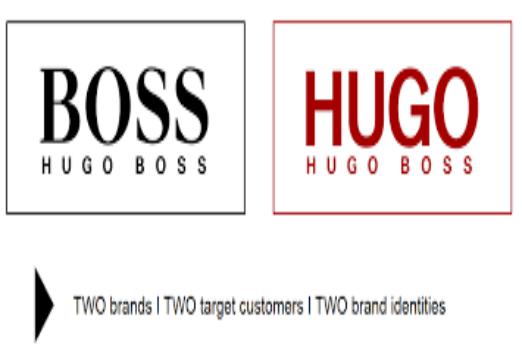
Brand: Hugo Boss
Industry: Clothes